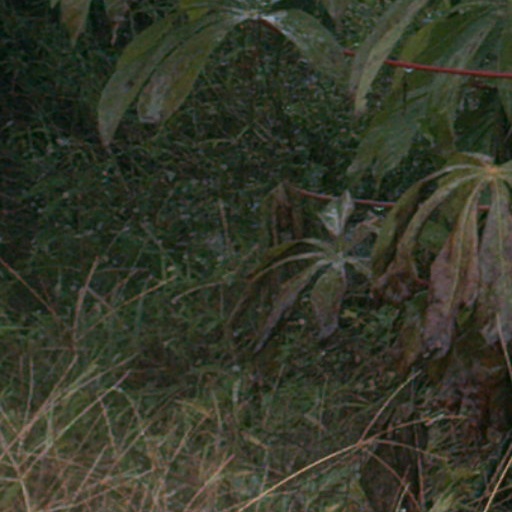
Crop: cassava